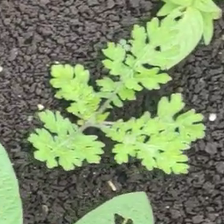
Weed species: Gajar_gavat_(Parthenium hysterophorus)